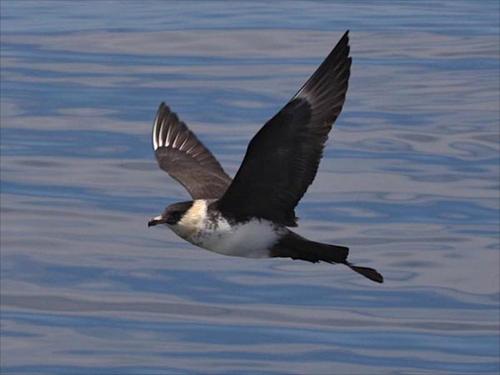
a medium sized bird with a long black wingspan, and a mostly white body.
a large bird with a white breast, black, grey and white wings and tail, and a black head.
the bird has a white breast and belly with it's coverts in black color with some white streaks in between.
this bird has a very small head compared to its body, with a white breast and belly and black coverts, secondaries, and rectrices.
this black and white bird has a a long wingspan and a small beak.
the bird has a white belly, a small black head, and long black wings.
a large bird with a long wingspan and a white body.
this particular bird has a belly that is white and breasts with black spotsa large black and white bird with wide wings, a very small head, a long tail, and a short beak that curves downward.
this particular bird has a belly that is white and black
Species: Pomarine Jaeger